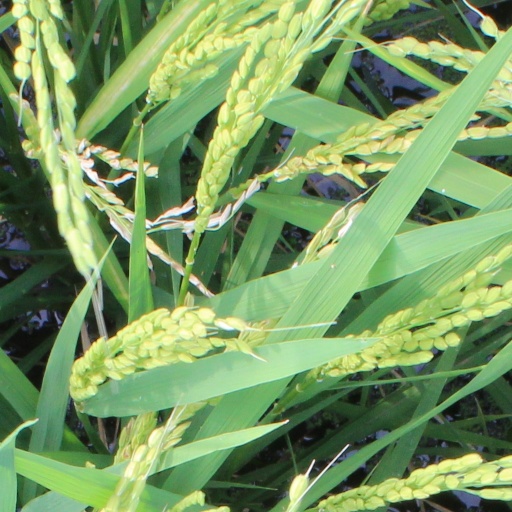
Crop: rice